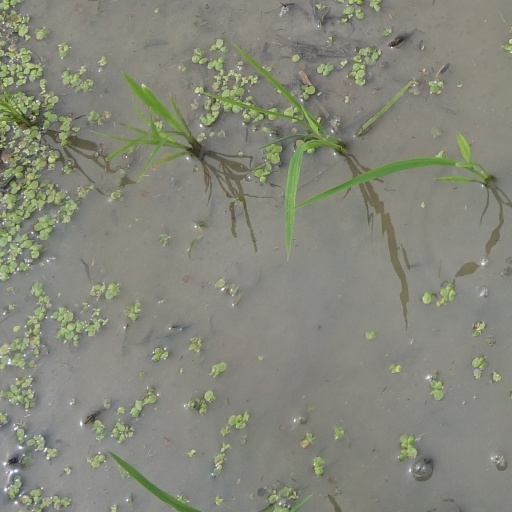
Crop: rice